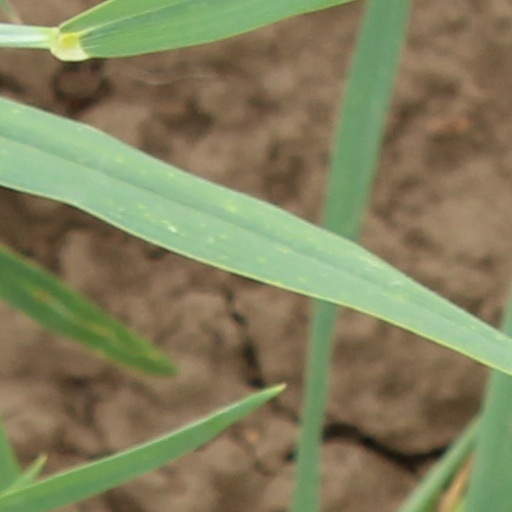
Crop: wheat